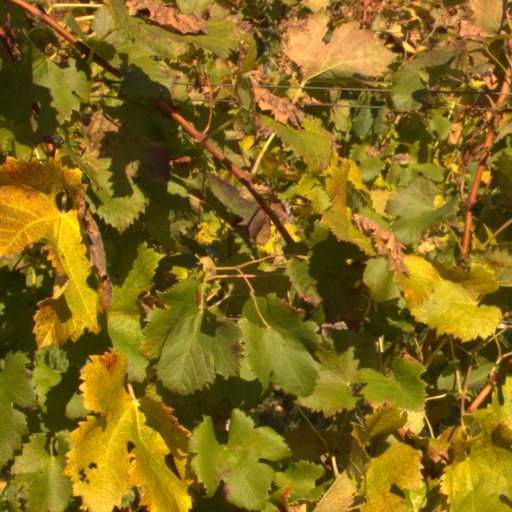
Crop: grape